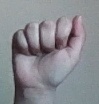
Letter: saad